Xenophyophorea

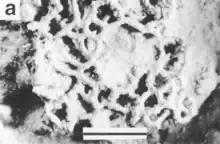
"Occultammina" sp. from the Porcupine Abyssal Plain in the NE Atlantic, from a depth of about 4800m.

Xenophyophores are an important part of the deep sea-floor, as they have been found in all four major ocean basins. They are often found in areas of enhanced organic carbon flux, such as beneath productive surface waters, in sub-marine canyons, in settings with sloped topography (e.g. seamounts, abyssal hills) and on continental slopes. They are not found in areas of hypoxic waters.